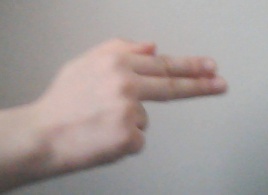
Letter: ghain